Aliprandi

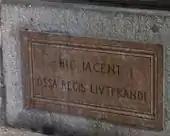
Plaque marking the casket containing Liutprand's bones in San Pietro in Ciel d'Oro in Pavia

The "Aliprandi" is an Italian family originally from Milan, descending from the Lombards. Wealthy feudal lands in various parts of Lombardy, had supremacy over the city of Monza in municipal period. The House of Aliprandi gave the Catholic Church Blessed Catherine Aliprandi.